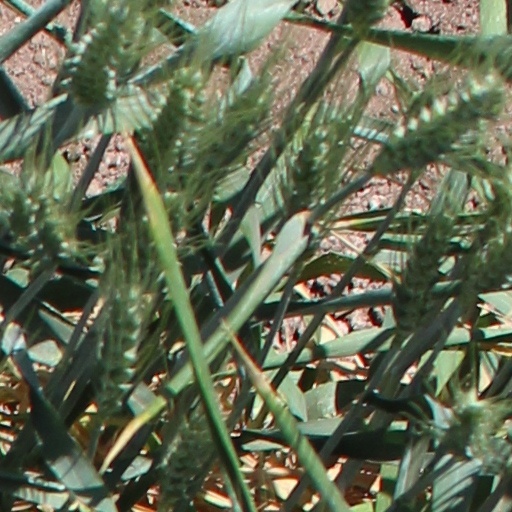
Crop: wheat